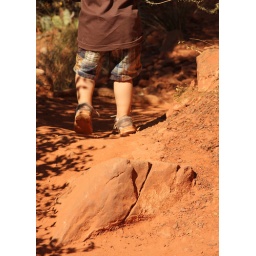
Athan's shoes were covered in red dirt.